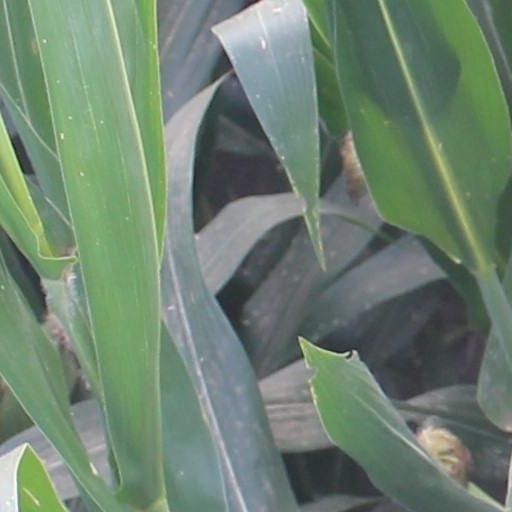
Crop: maize; corn